The Hymn of Joy

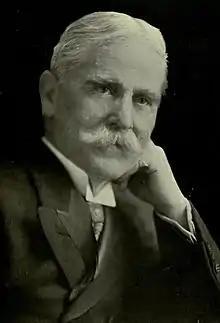
Henry van Dyke

"The Hymn of Joy" (often called "Joyful, Joyful We Adore Thee" after the first line) is a poem written by Henry van Dyke in 1907 in being a Vocal Version of the famous "Ode to Joy" melody of the final movement of Ludwig van Beethoven's final symphony, Symphony No. 9.